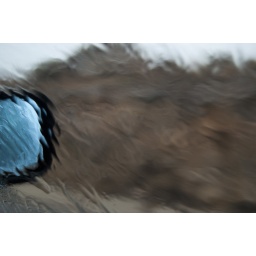
Water in the car window